1905 Carlisle by-election

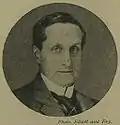
Chance

Chance was re-elected unopposed in 1906, and held the seat until the January 1910 general election, when he did not stand again.